Mid-ocean escort force

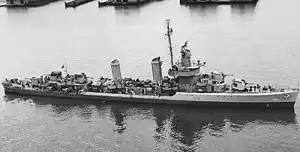
USS "Benson" was one of the modern United States destroyers initially assigned to MOEF and later diverted to escort troop convoys

In Newfoundland on 9 August 1941, President Franklin D. Roosevelt agreed to provide American destroyers for the Canada to Iceland portion of HX convoys and westbound ON convoys. HX 150 sailed 16 September 1941 as the first convoy with American escort. ON 18 sailed 24 September as the first westbound convoy with American escort. The Royal Canadian Navy continued to escort the SC convoys and their slower ON counterparts. Canadian escort groups were increased from a nominal strength of four ships to six – typically one Canadian River-class destroyer with five s.